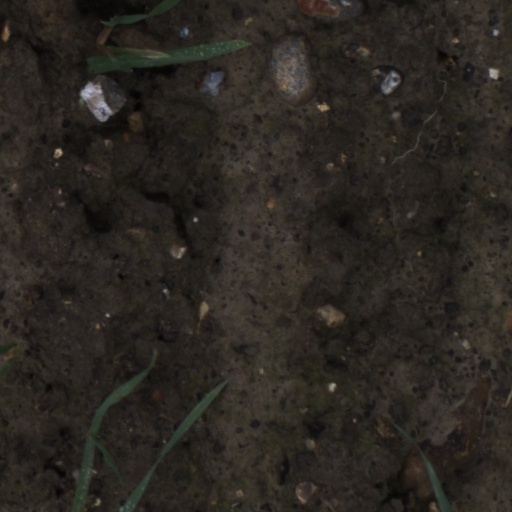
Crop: wheat